Tyquendo Tracey

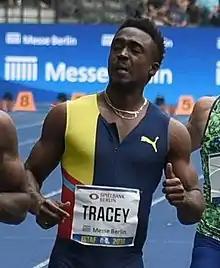
Tracey at the 2019 ISTAF in Berlin

Tyquendo Tracey (born June 10, 1993 in Trelawny, Jamaica) is a Jamaican professional athlete competing in the sprints. He is the 2018 Jamaican champion in the 100 m and the 2018 NACAC champion, setting the championship record of 10.03 s in the process. Just three weeks earlier, he became the 135th man and 20th Jamaican to break the 10-second barrier by running 9.96 s in a qualifying heat at the London Anniversary Games on July 21, 2018. Later that same day, he did it a second time, running 9.98 s in the finals. Tracey later anchored the Americas team to victory in the relay at the 2018 Continental Cup.